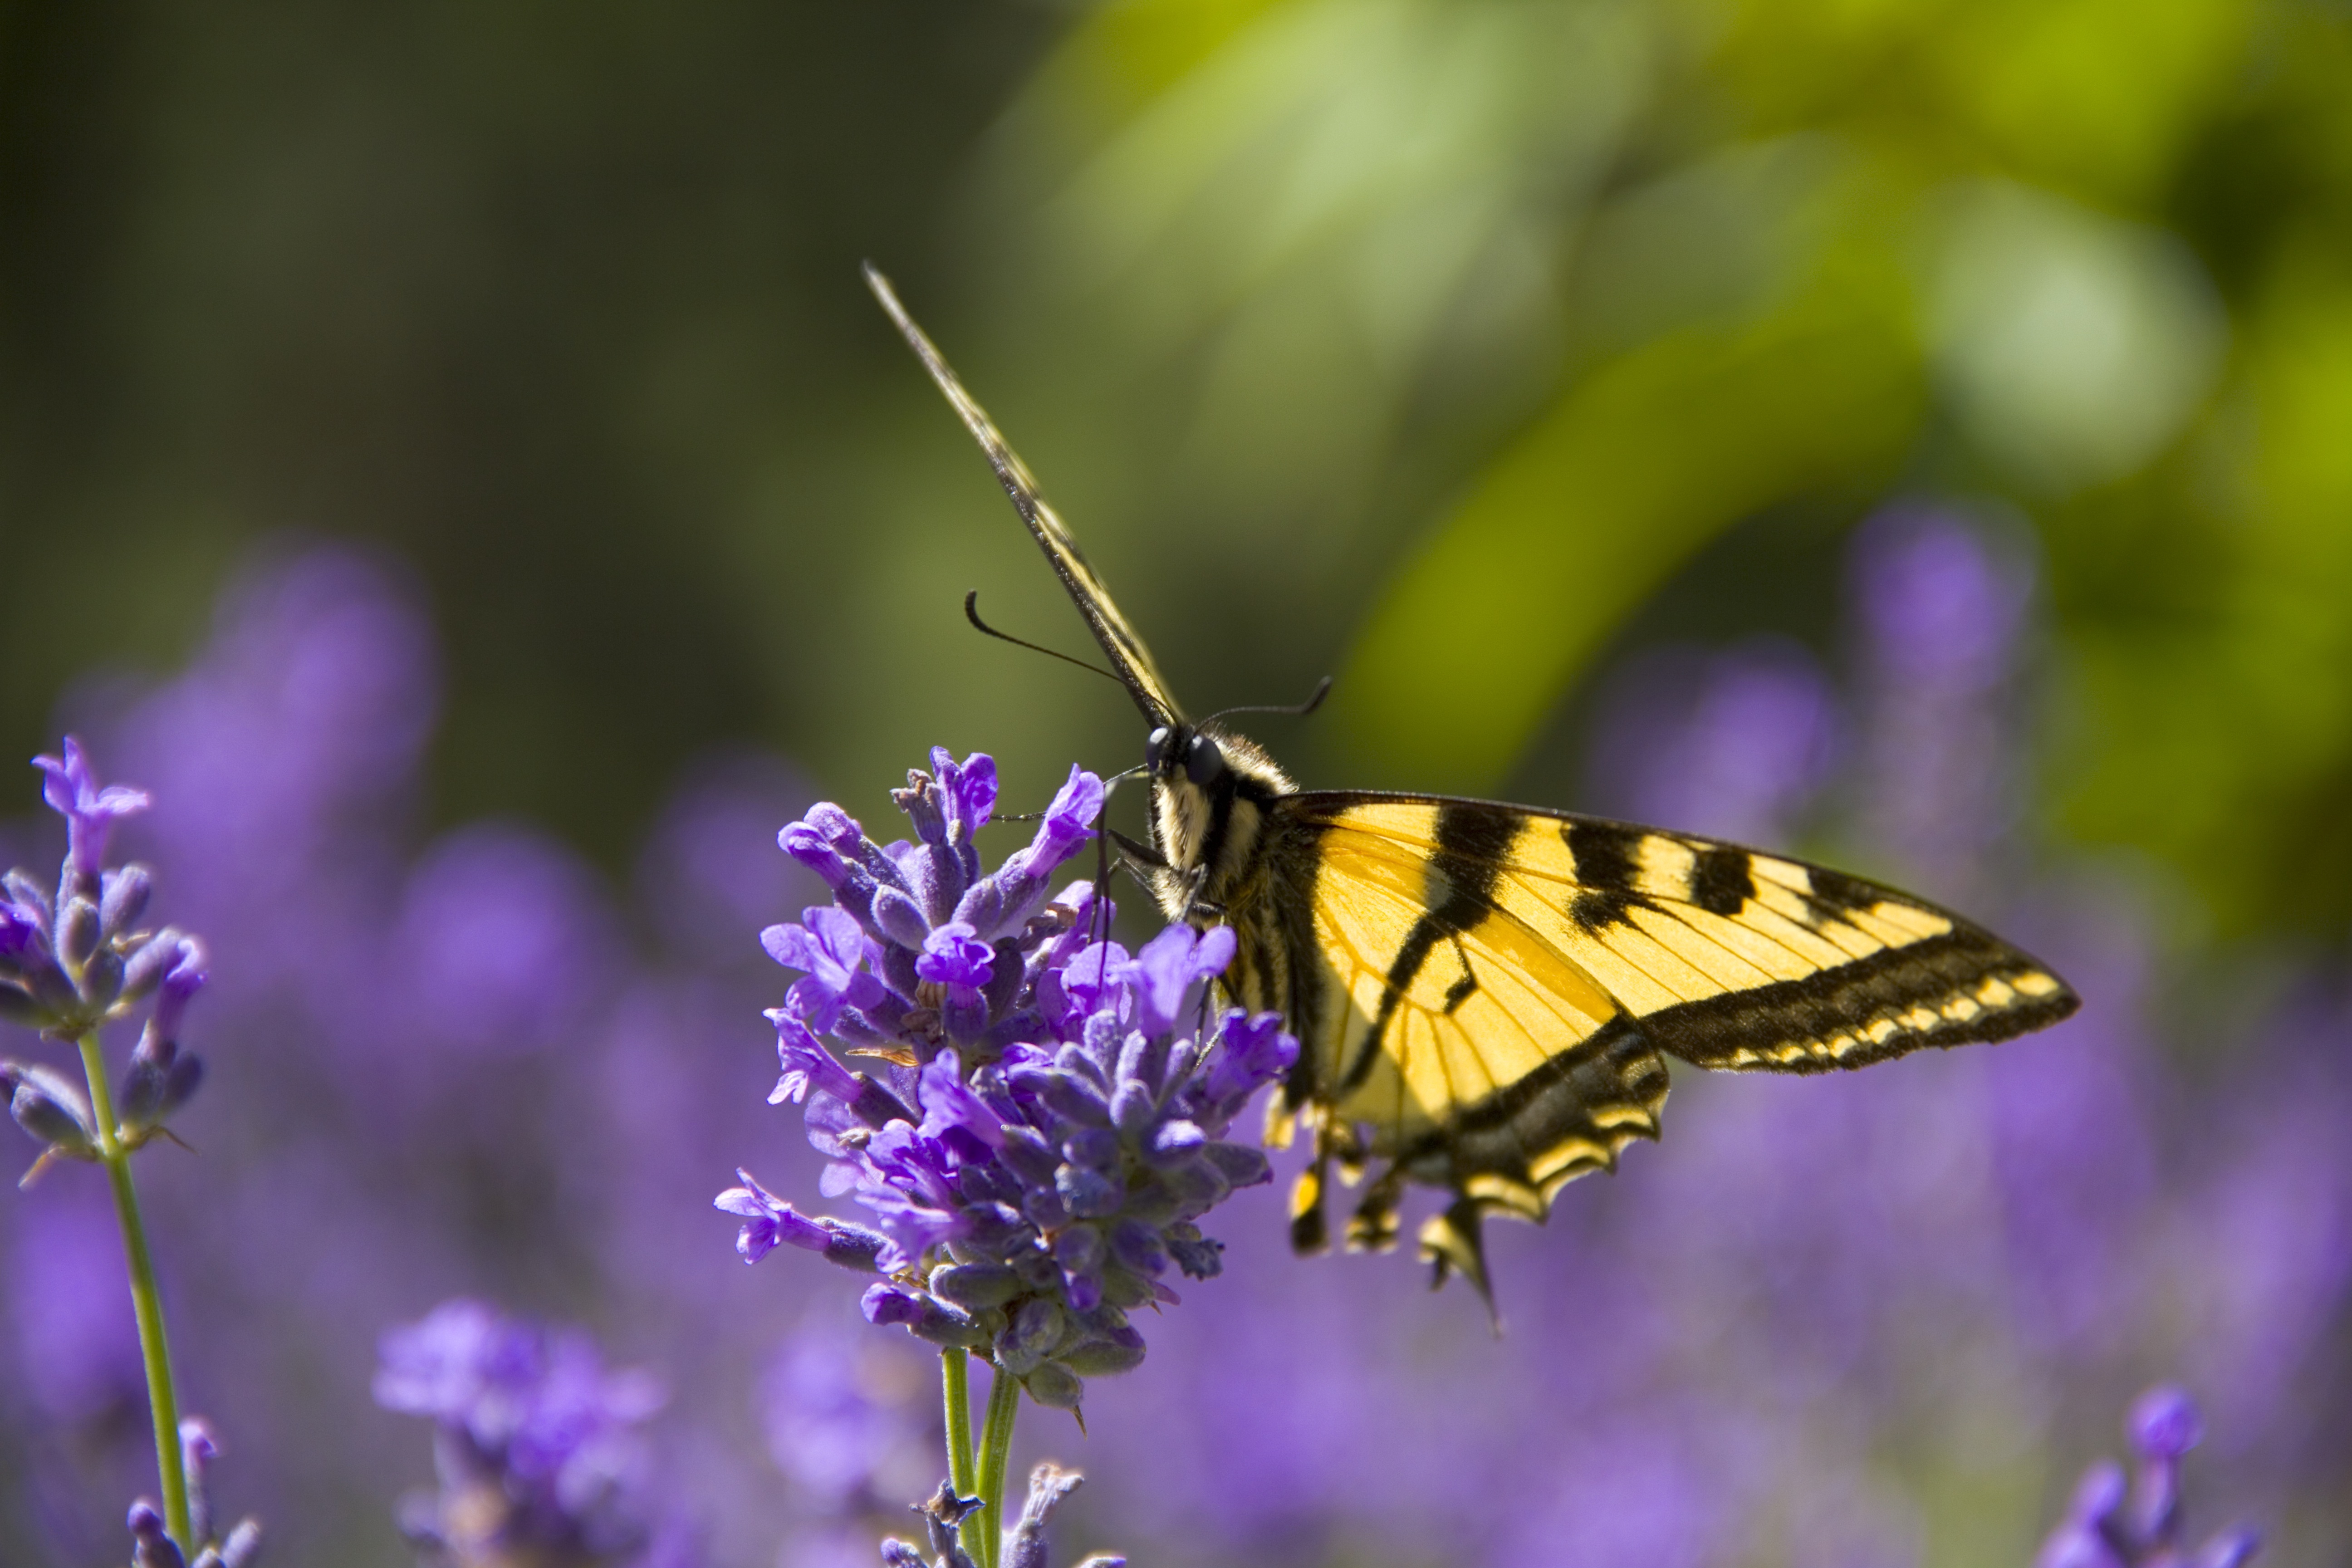
nature, grass, photography, meadow, flower, wildlife, spring, insect, botany, butterfly, flora, lavender, fauna, invertebrate, wildflower, flowers, close up, monarch butterfly, nectar, pieridae, macro photography, arthropod, pollinator, moths and butterflies, lycaenid